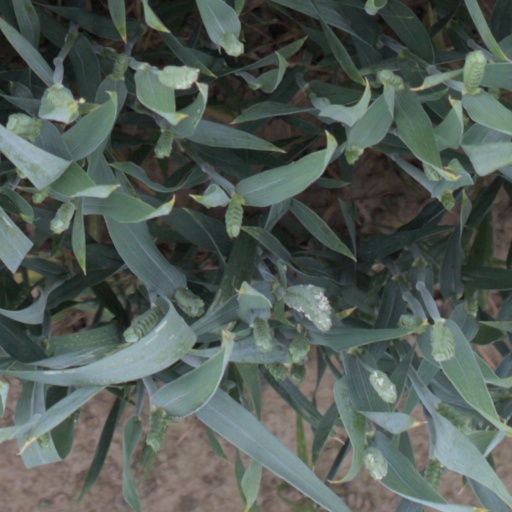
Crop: wheat